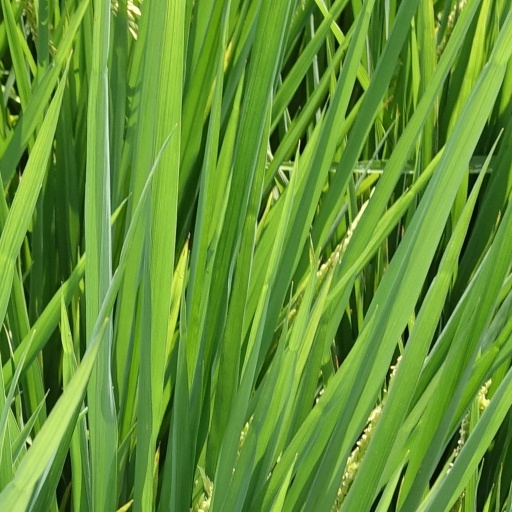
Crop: rice